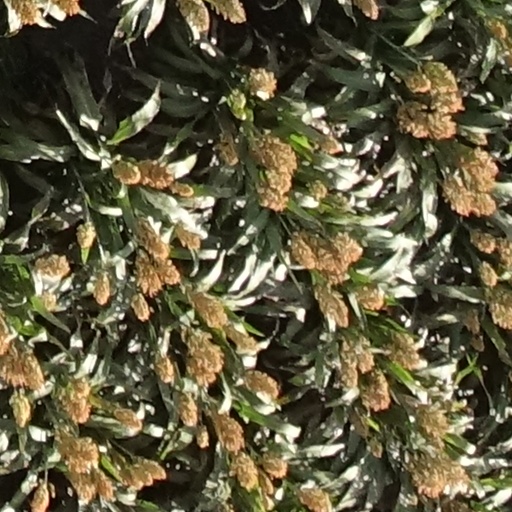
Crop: sorghum